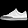
Label: Sneaker